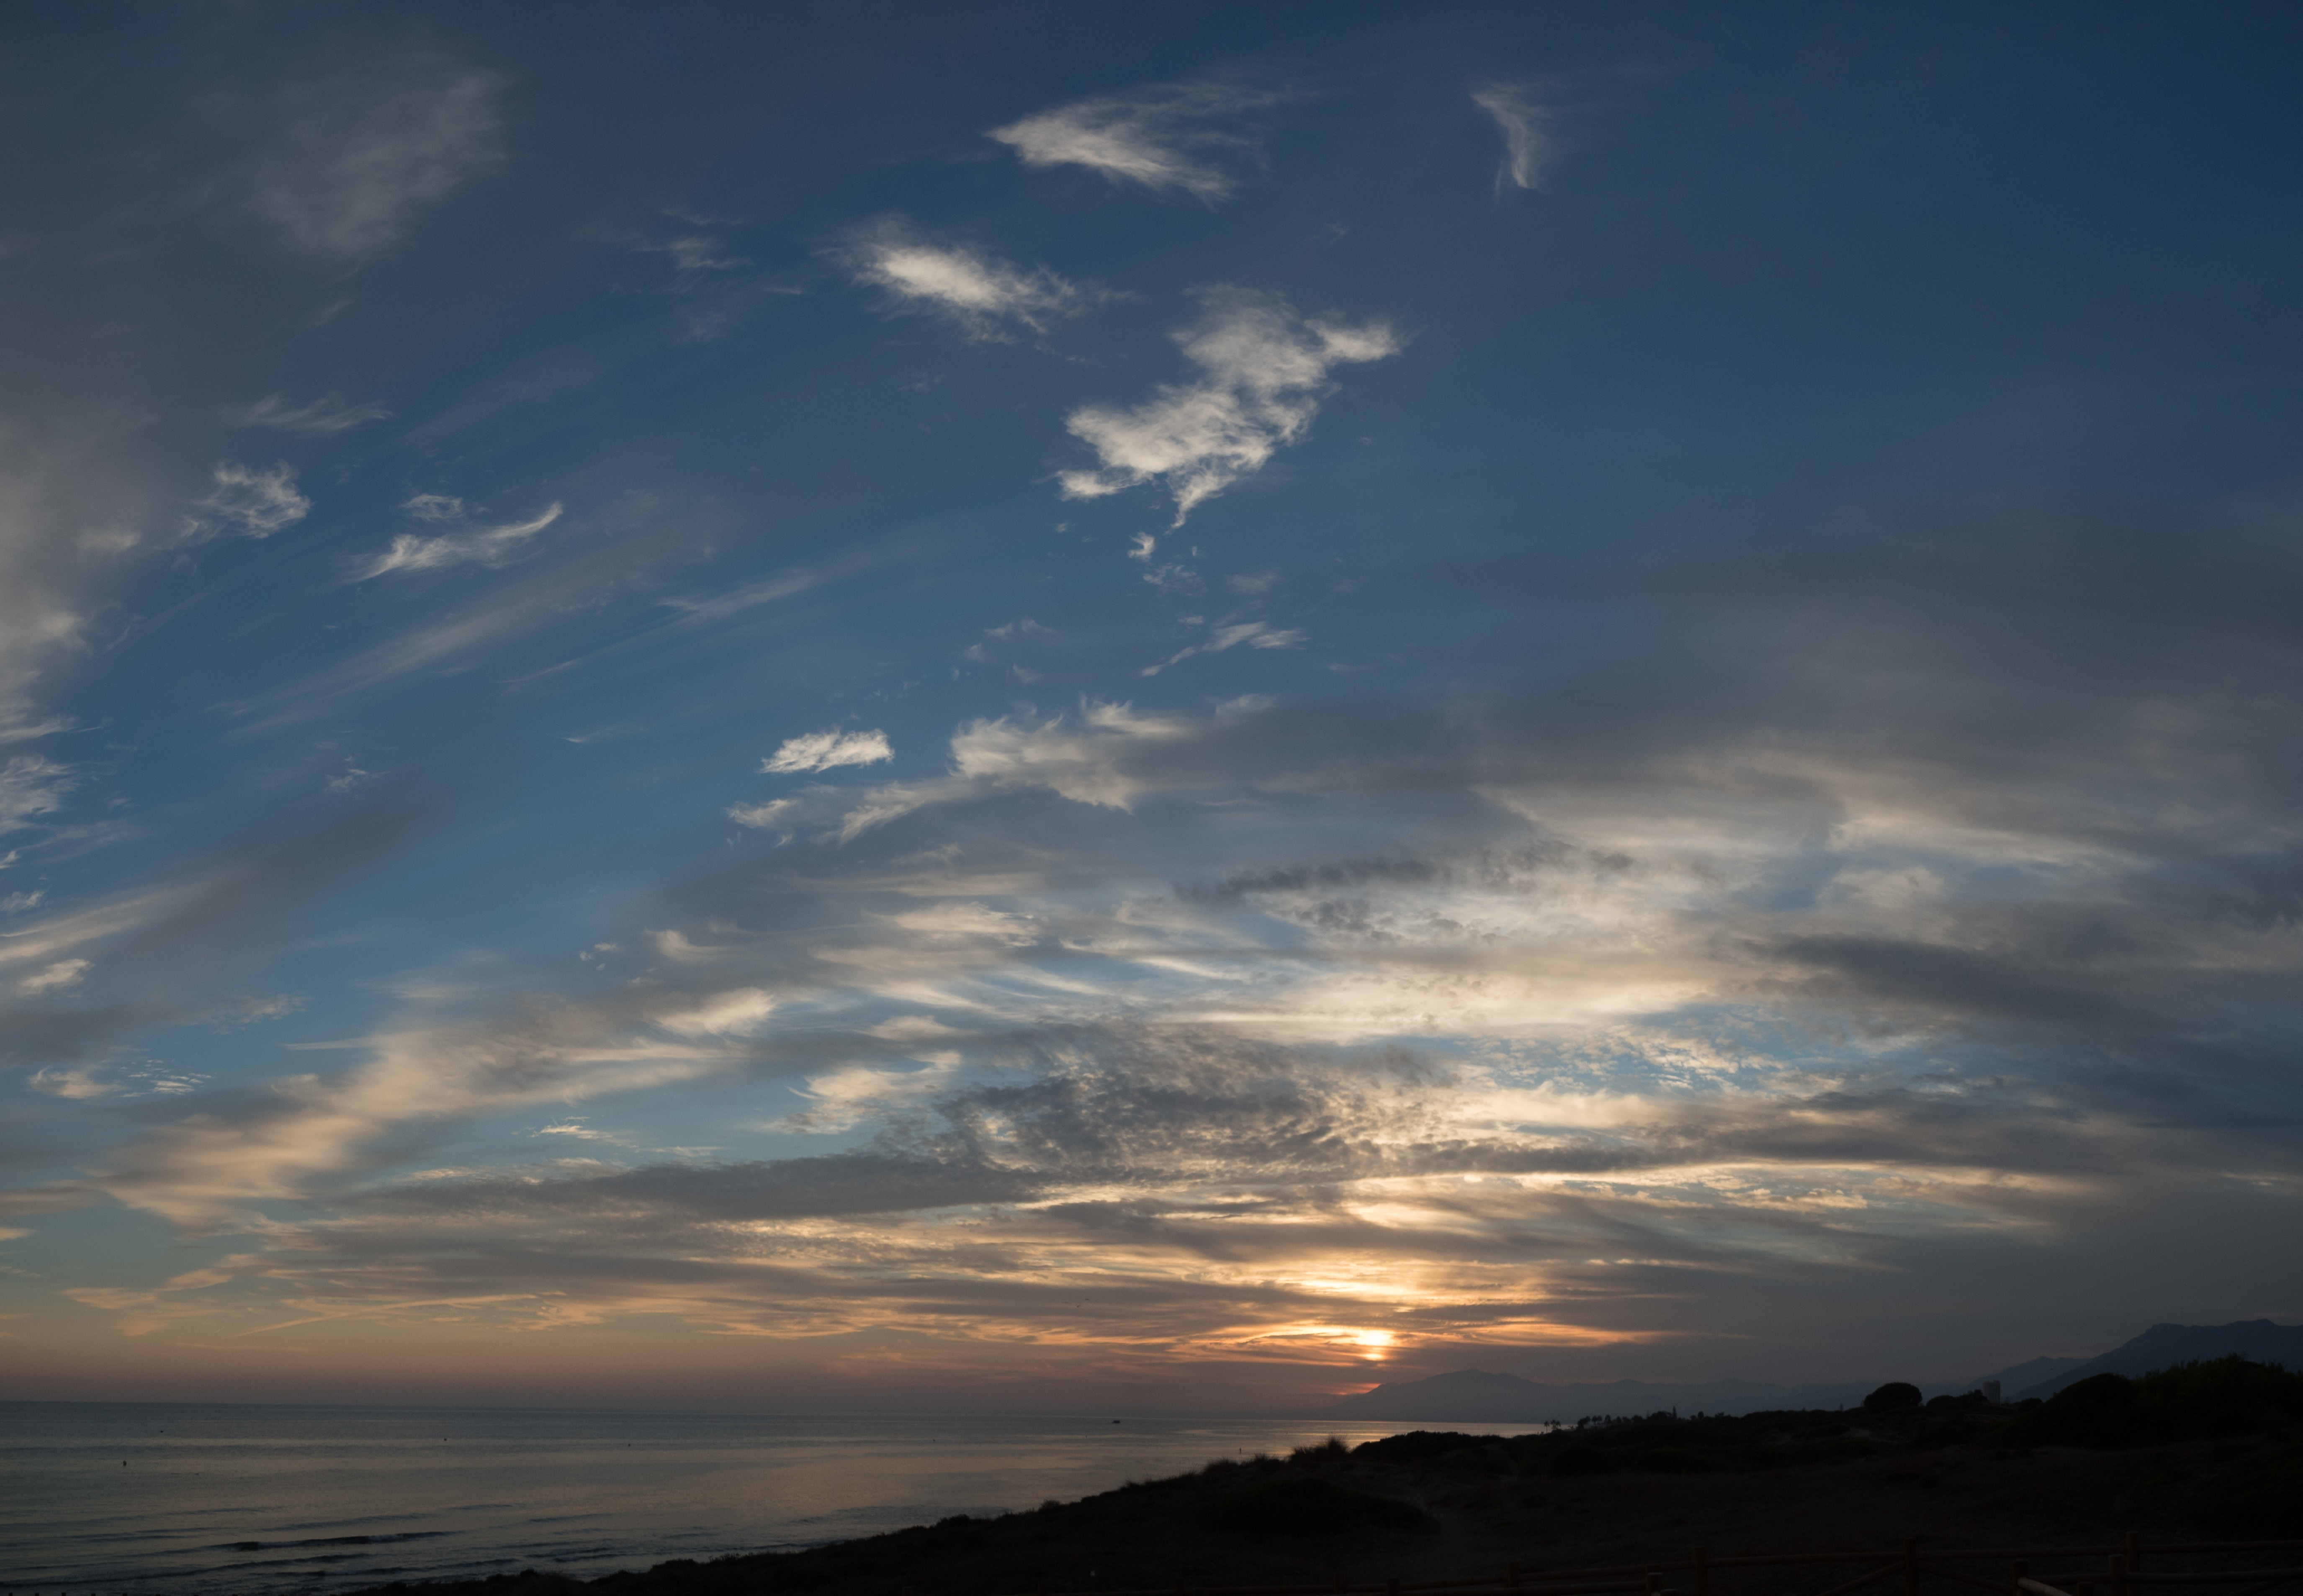
sea, horizon, cloud, sky, sun, sunrise, sunset, sunlight, morning, dawn, atmosphere, dusk, evening, tower, peace, cumulus, calm, zen, energy, stillness, spain, backlight, andalusia, serenity, malaga, afterglow, marbella, meteorological phenomenon, cabopino, red sky at morning, atalaya